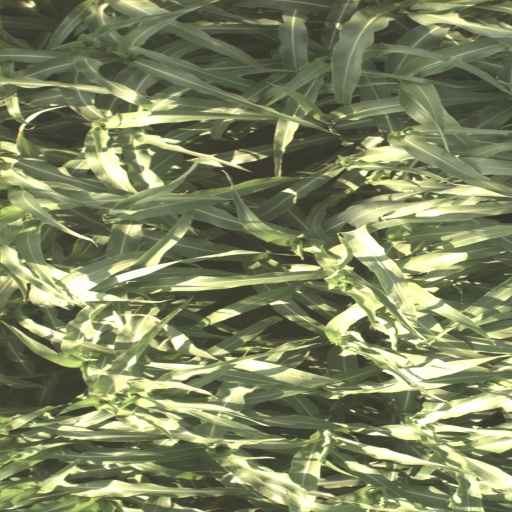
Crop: sorghum